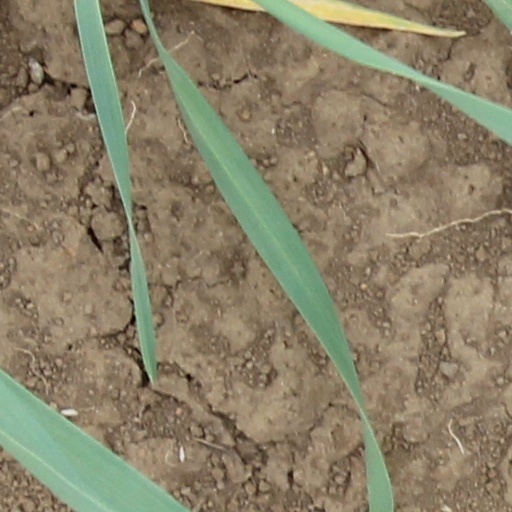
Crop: wheat